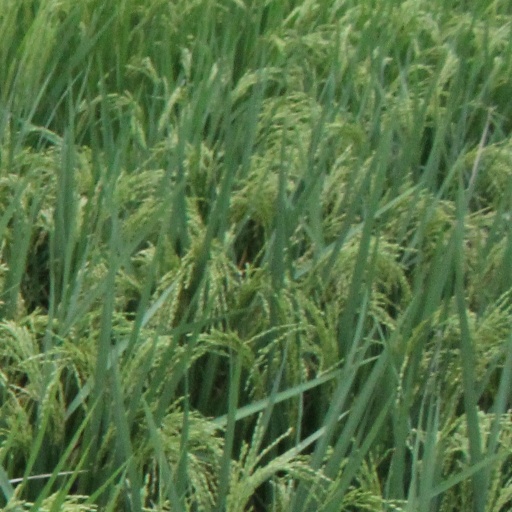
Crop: rice